John J. Valentine Sr.

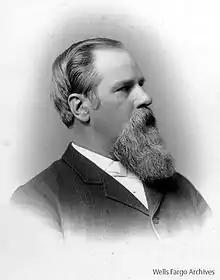

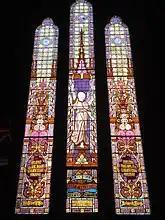
Memorial window at St. James Episcopal Church, Oakland CA depicting the names of Mary F. Valentine, children Elsie Wood Valentine, and Paul McLane Valentine. Window shows need of repair and updating due to seismic activity and age.

John Joseph Valentine Sr. (November 12, 1840 – December 21, 1901) was an American expressman. He was the first president of Wells Fargo & Company who had not been a banker and served from 1892 until his death in 1901.